Formica pratensis

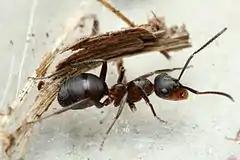
"Formica pratensis", worker

Their nests are built from grasses, pine needles and straw, and can reach up to a meter in diameter. One nest can have either a single queen or very few. Winged males and females can be present in nests from late April to September, as this species reflects the production of two separate generations. The first generation of ants develop from late April to mid-July, the second generation from mid-August to late September. This species mainly feeds on insects and other small animals, and collects honeydew from aphids.